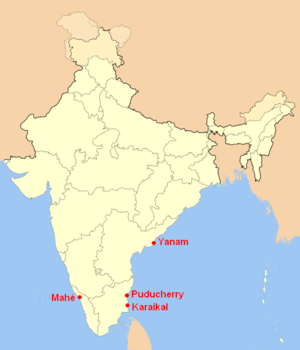
Le Territoire de Pondichéry en Inde est subdivisé en 2013 en 4 districts.
Édouard Goubert, né le 29 juillet 1894 à Pondichéry et mort le 14 août 1979 à Asho est un homme politique français et indien, député à l'assemblée nationale française il est ensuite premier ministre des anciennes possessions françaises en Inde.